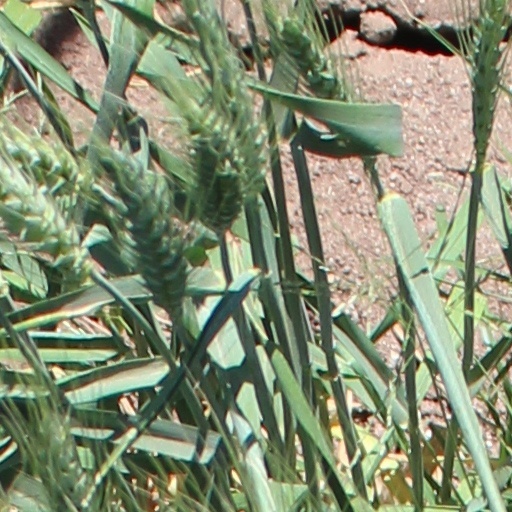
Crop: wheat